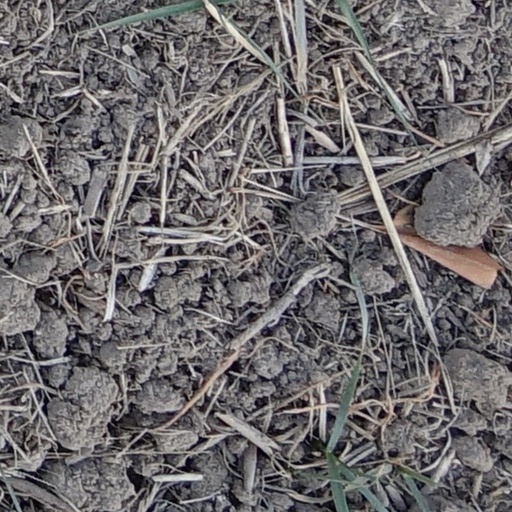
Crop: wheat